Fang Yi

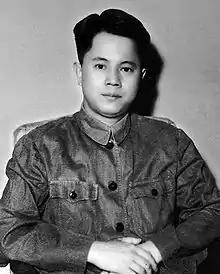
Fang Yi in the early 1940s

Fang Yi (26 February 1916 – 17 October 1997) was a Chinese Communist revolutionary, diplomat, and high-ranking politician. As a military leader, he participated in the Second Sino-Japanese War and the Chinese Civil War. After the founding of the People's Republic of China in 1949, he served as Vice Governor of Fujian, Vice Mayor of Shanghai, economic representative at the Chinese embassy in North Vietnam, President of the Chinese Academy of Sciences, and Vice Premier of China. He was also a member of the Politburo of the Chinese Communist Party.